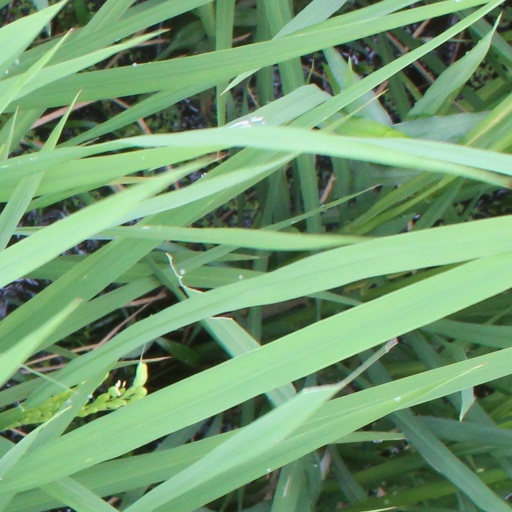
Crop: rice